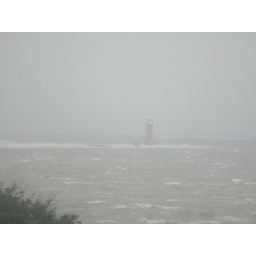
The downside of having a nice view. The wind used to make the glass in the windows bend.